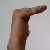
The image shows a hand gesture representing a space in Indian Sign Language.